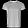
Label: T - shirt / top